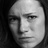
Emotion: sad